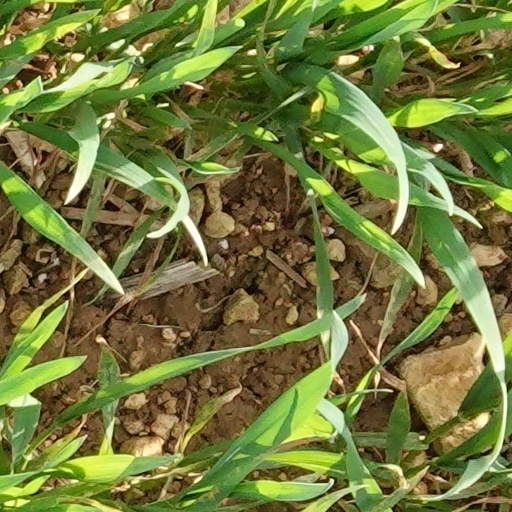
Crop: wheat